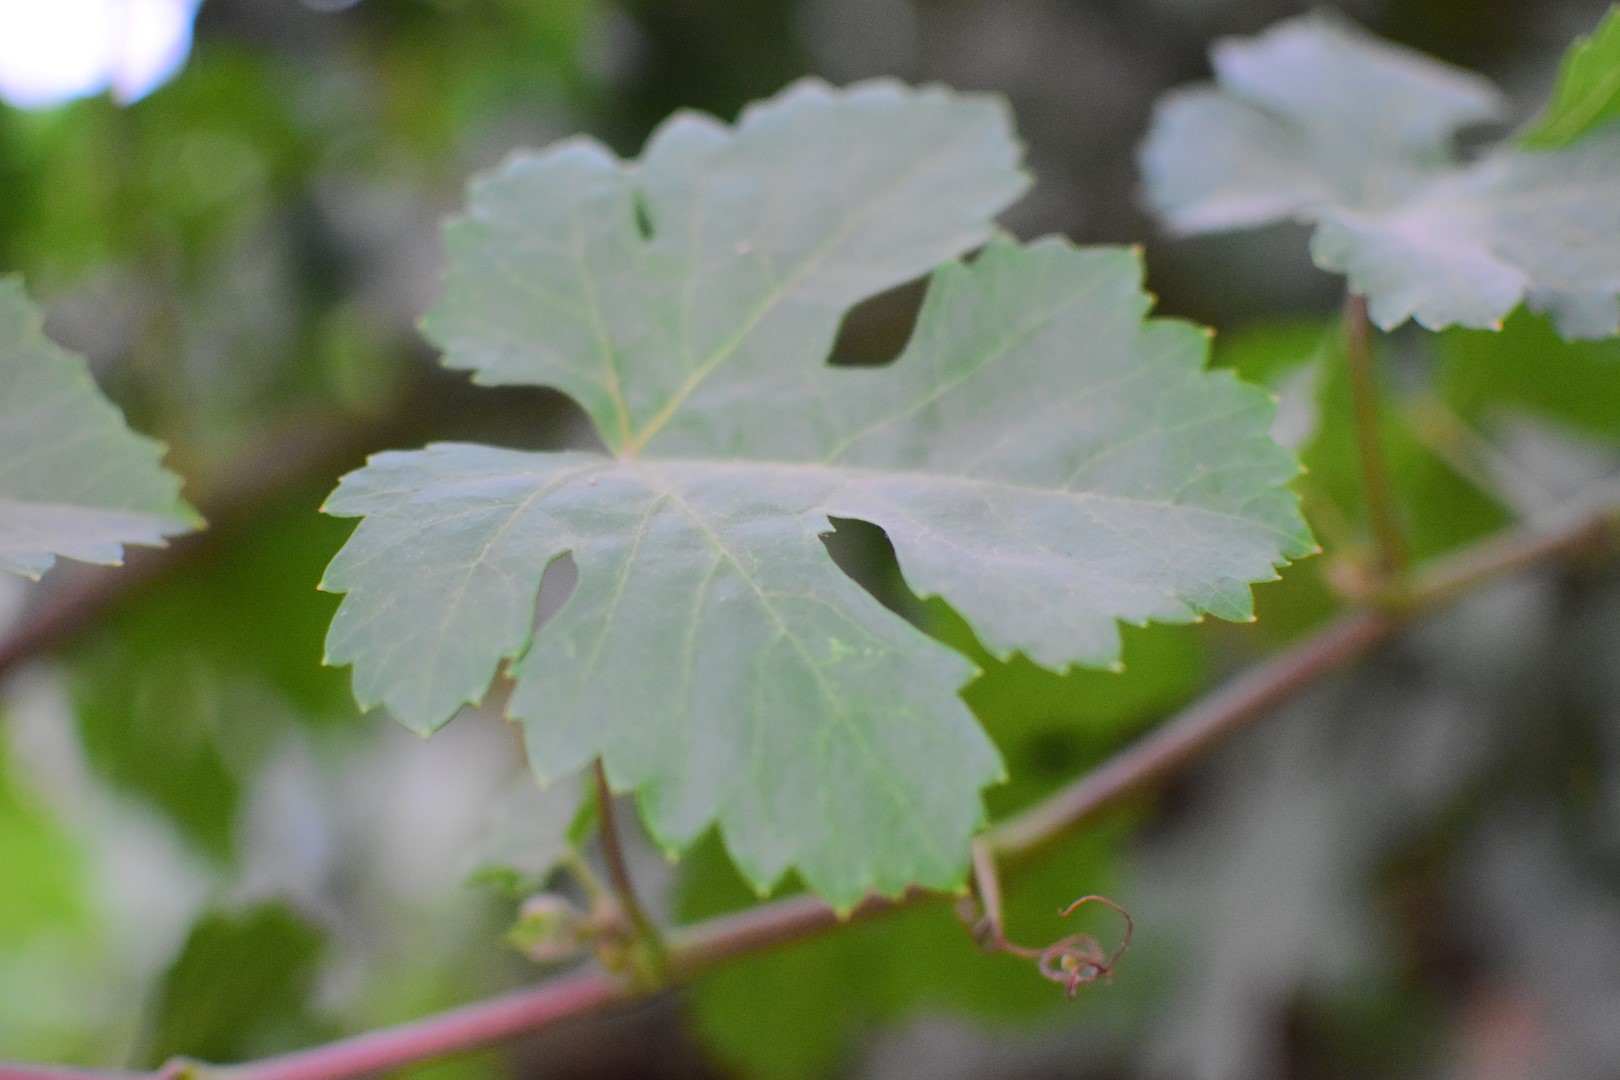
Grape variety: Aswud Balad